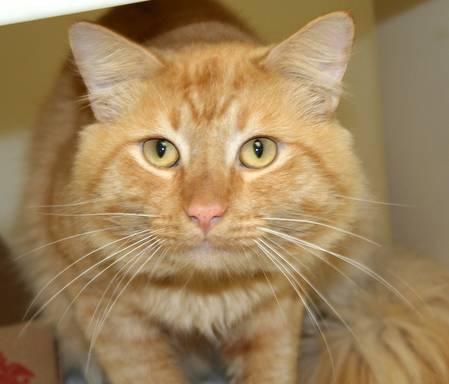
cat